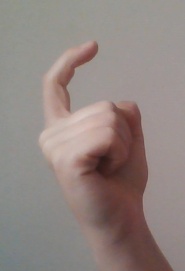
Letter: ra